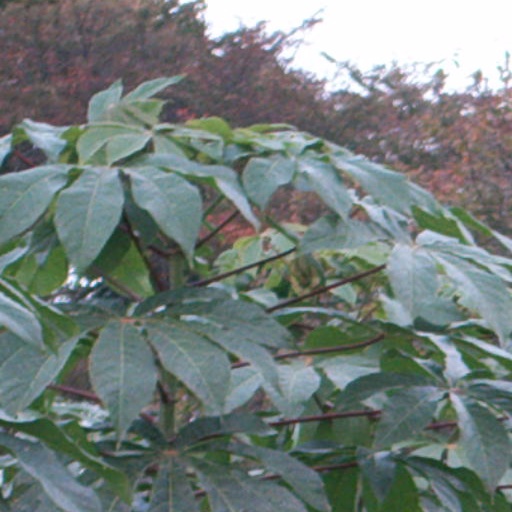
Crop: cassava